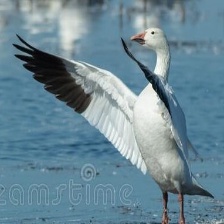
Species: SNOW GOOSE
Scientific name: ANSER CAERULESCENS
ImageNet parent category: goose